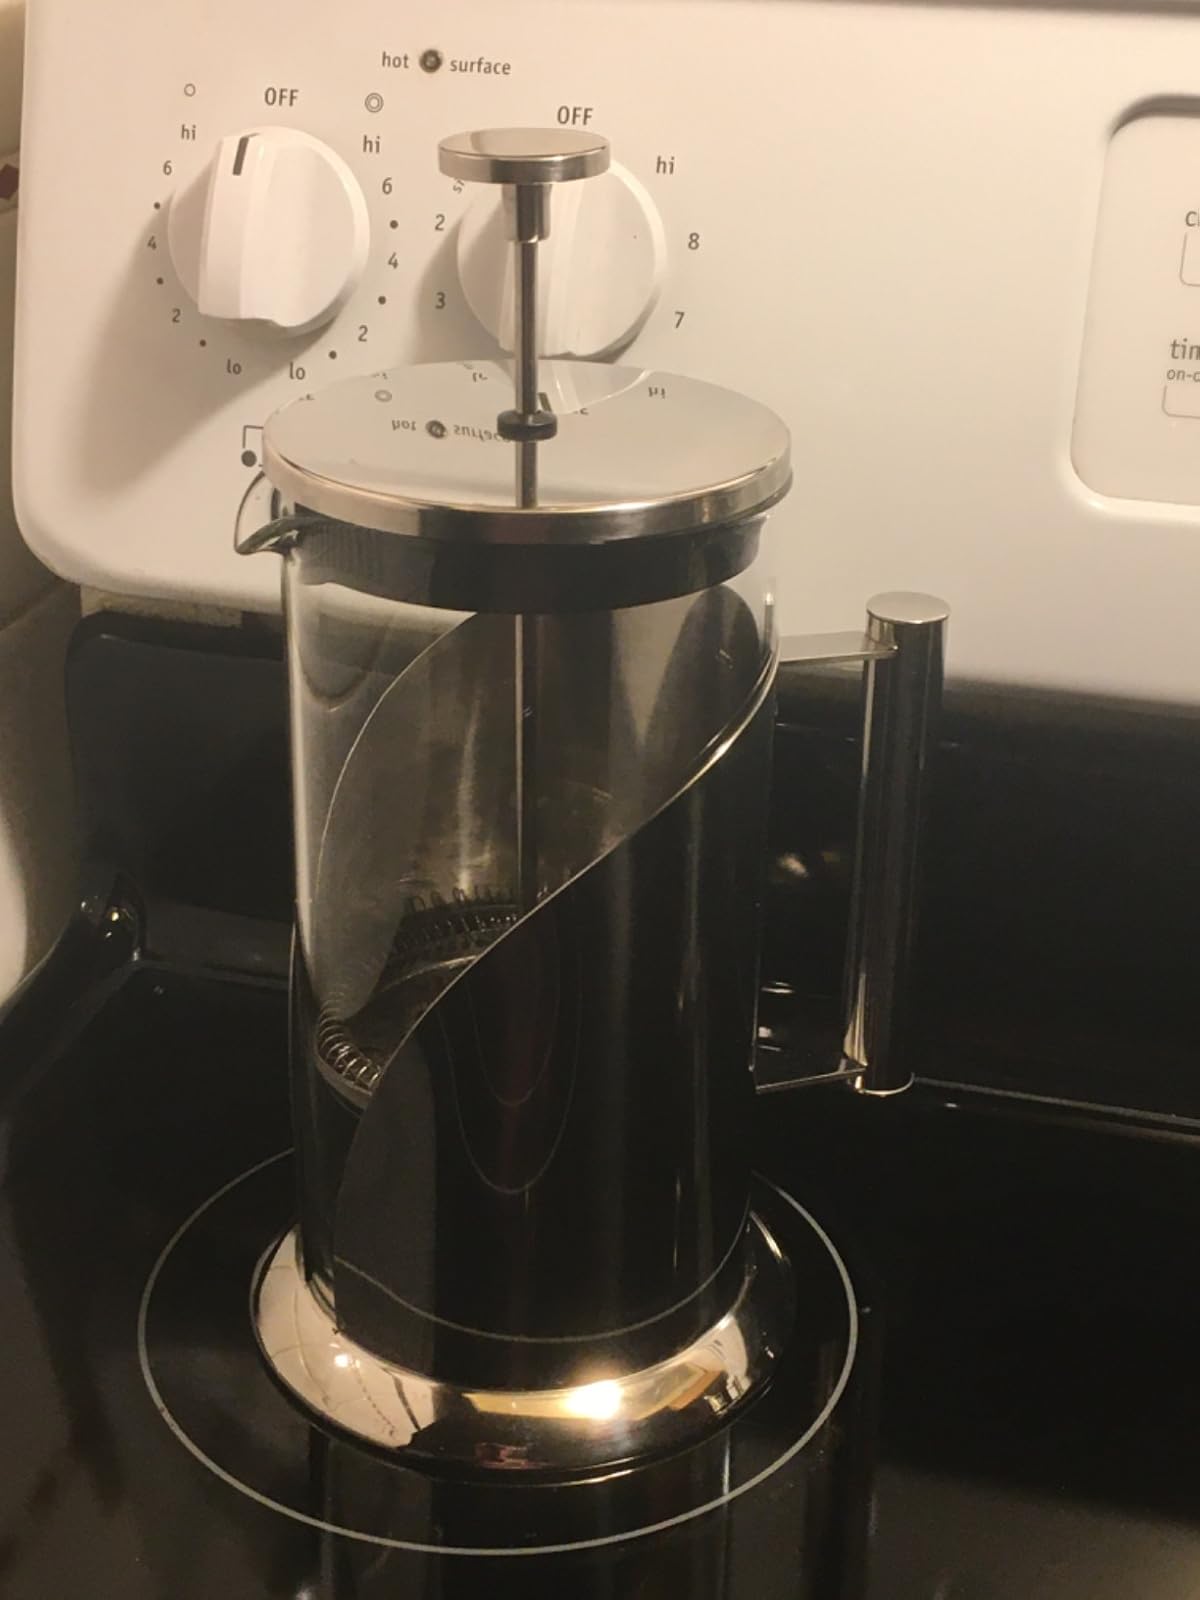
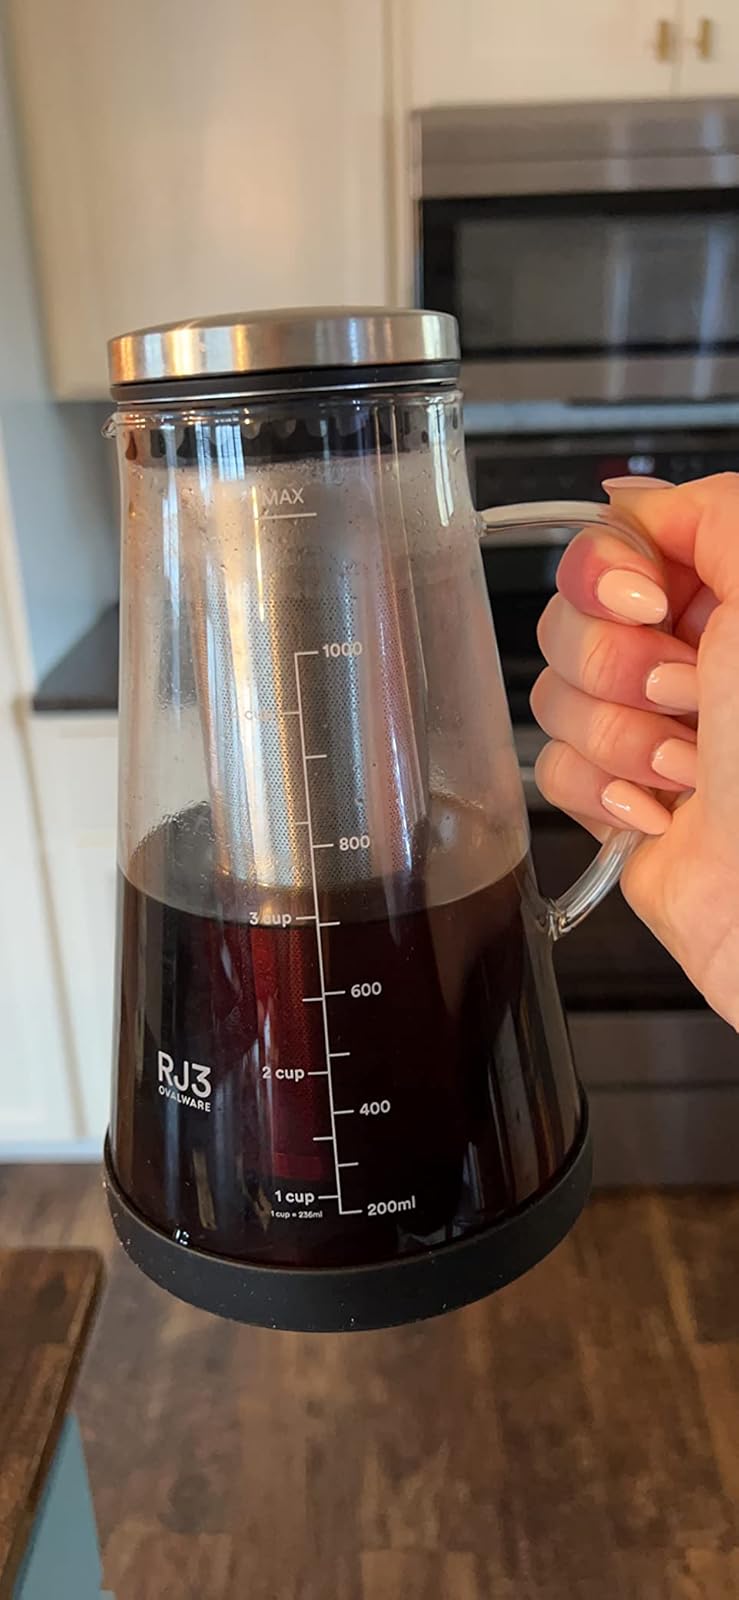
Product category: items_tea
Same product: no